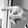
ASL letter: P